Princess Maria Ferdinanda of Saxony

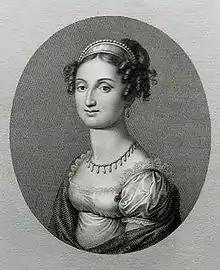
Maria Ferdinanda in 1822, the year after her marriage.

On 6 May 1821, Maria Ferdinanda was married to Ferdinand III, Grand Duke of Tuscany in Florence. She was his second wife, and he was twenty-seven years older. She was his first cousin once removed as well as a first cousin once removed of his first wife Princess Luisa of Naples. Ferdinand may have desired this second marriage because the succession was in doubt: though his only son had recently married Maria Ferdinanda’s sister Maria Anna, he was considered sickly. No children were born of this marriage.